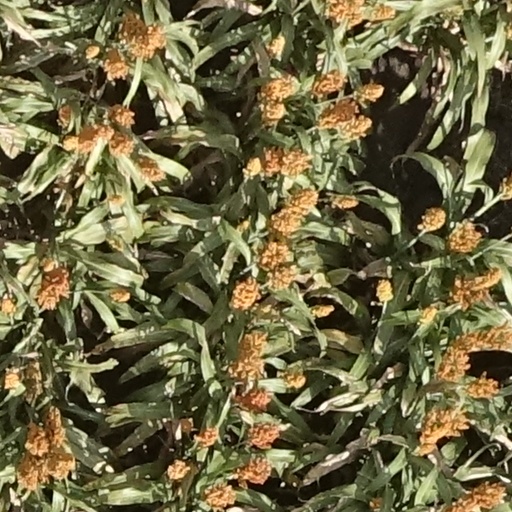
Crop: sorghum